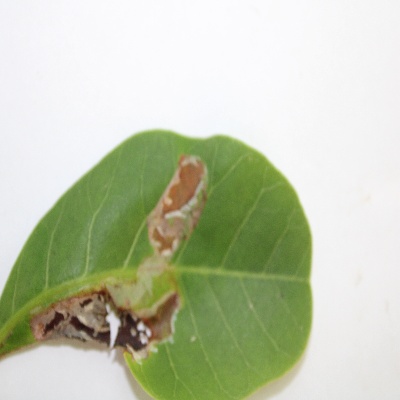
Crop: Cashew
Condition: leaf miner